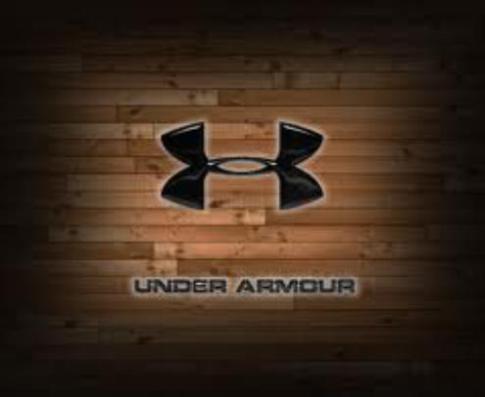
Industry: Clothes